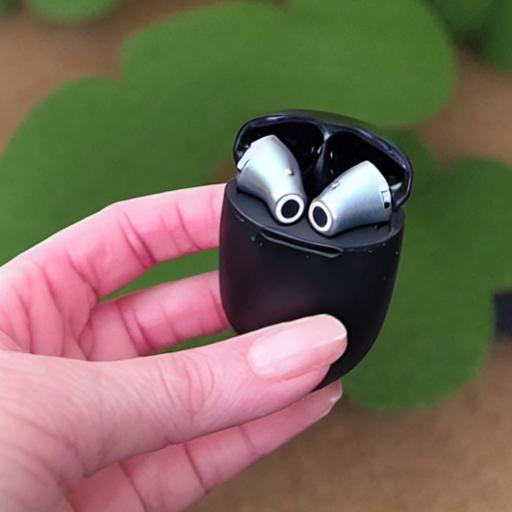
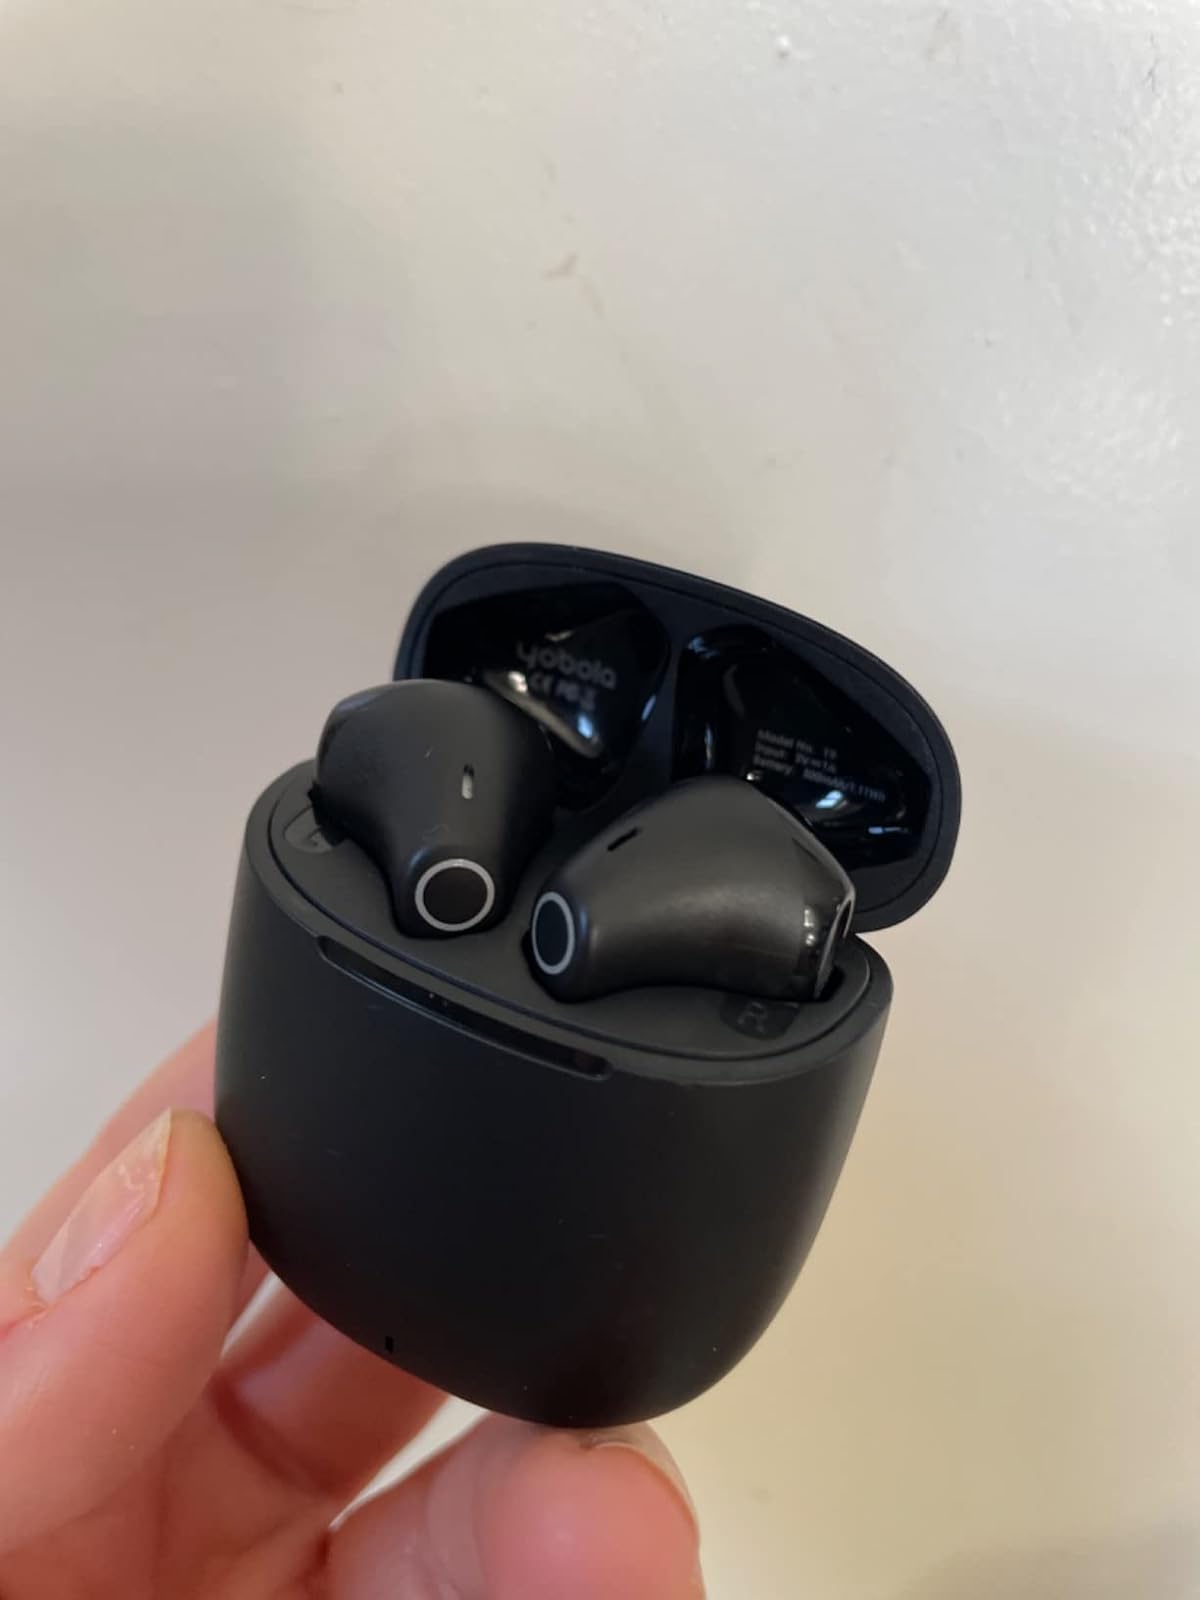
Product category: earbuds
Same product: no